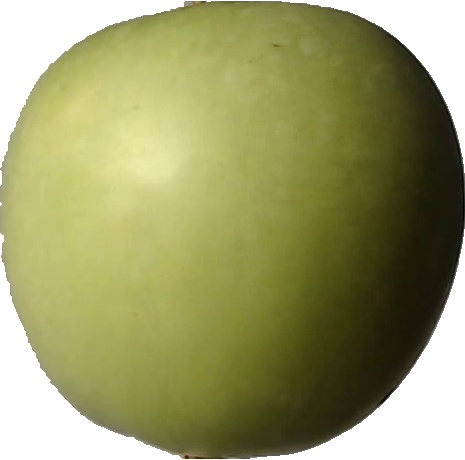
Label: apple_granny_smith_1